Jewish art

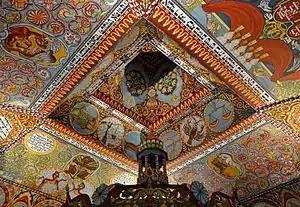
Gwoździec Synagogue, Poland

Jewish art continued to be projected through sacred spaces and religious art. The exteriors of synagogues, particularly notable in the Polish-Lithuanian Commonwealth, were often unassuming, with plain facades that concealed their richly decorated interiors. This contrast underscored a Jewish philosophical notion wherein the sacred resides hidden within the mundane, a concept mirrored in the architectural dichotomy between the exterior and interior of these religious buildings. The internal beauty of these synagogues, adorned with detailed paintings and elaborate designs, was in stark contrast to their modest exteriors, a dichotomy driven by a desire to avoid provoking Christian antagonism and adhering to restrictions imposed by Christian authorities, such as limitations on the height of Jewish religious buildings.